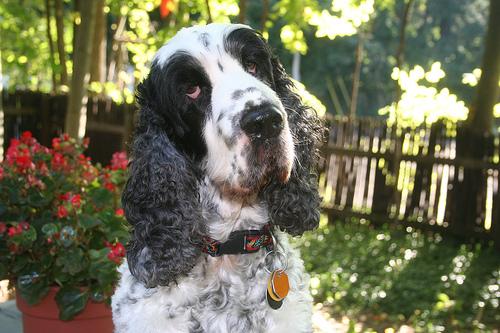
Breed: english cocker spaniel